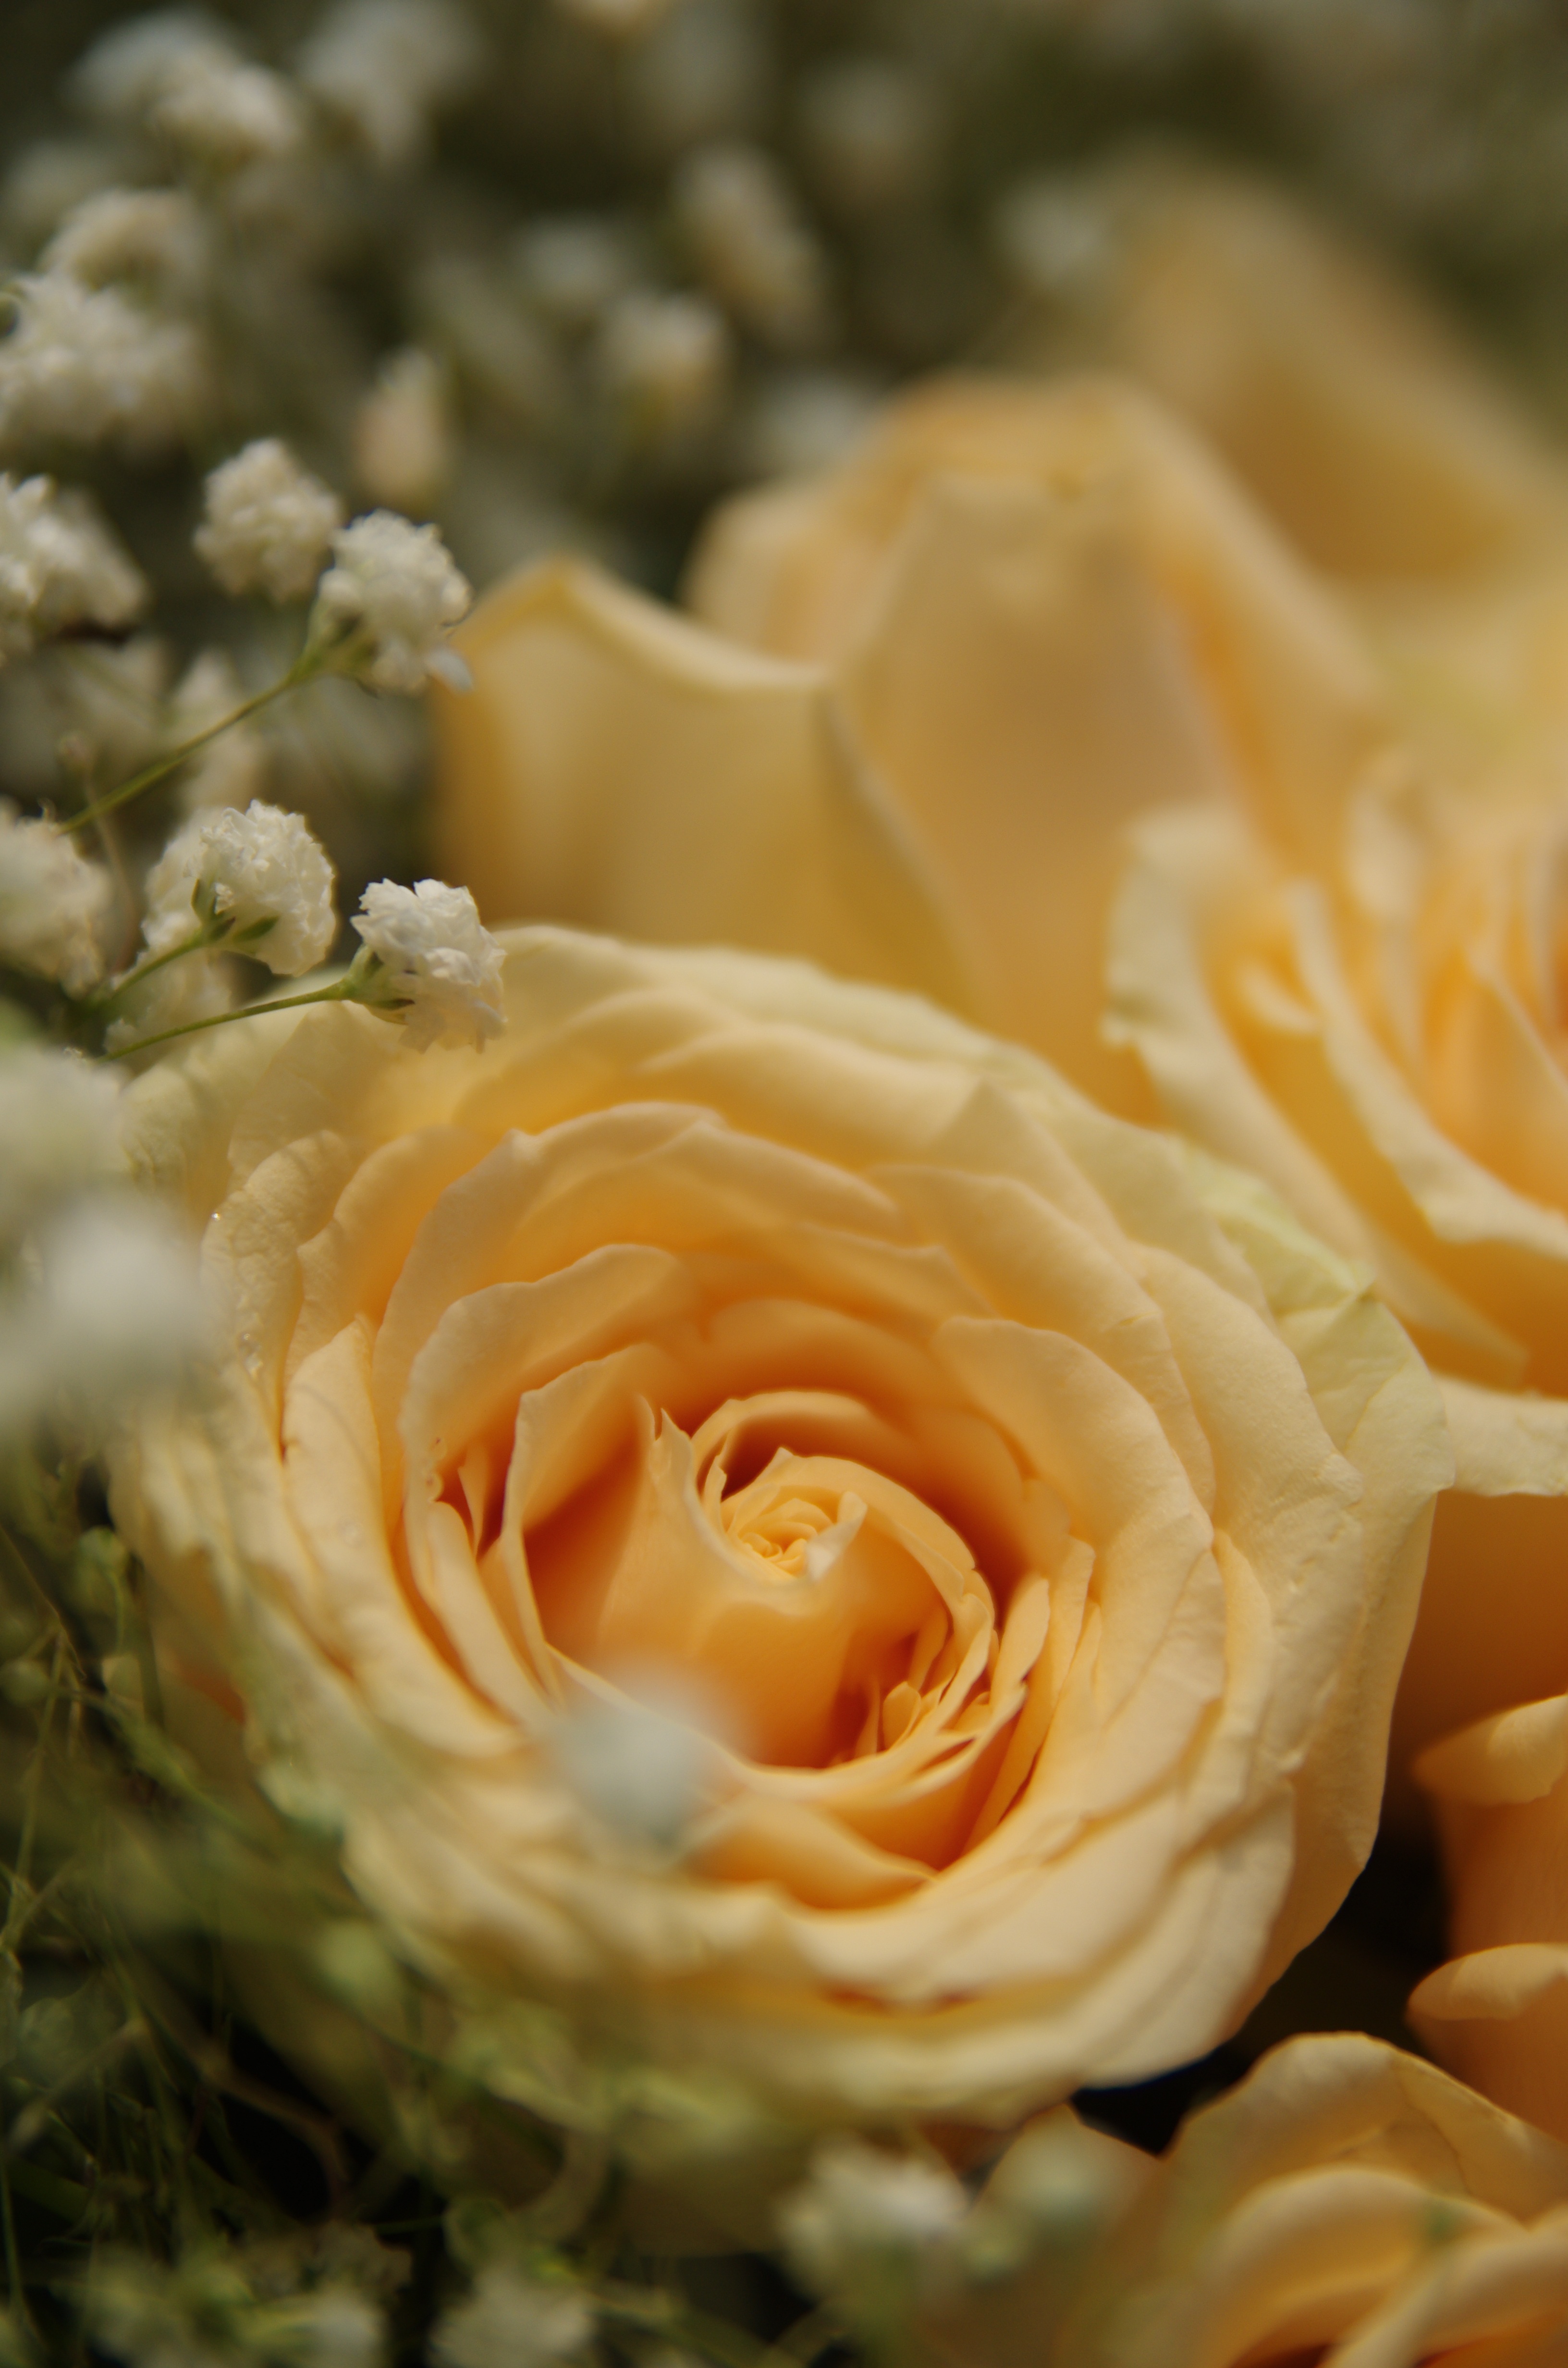
plant, flower, petal, rose, fresh, yellow, flora, flowers, close up, macro photography, flowering plant, garden roses, rose family, land plant